Glenn Gould

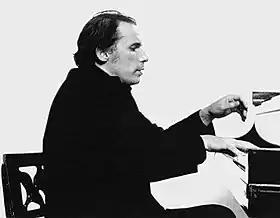
Gould

Glenn Herbert Gould (né Gold; 25 September 19324 October 1982) was a Canadian classical pianist. He was among the most famous and celebrated pianists of the 20th century, renowned as an interpreter of the keyboard works of Johann Sebastian Bach. His playing was distinguished by remarkable technical proficiency and a capacity to articulate the contrapuntal texture of Bach's music.